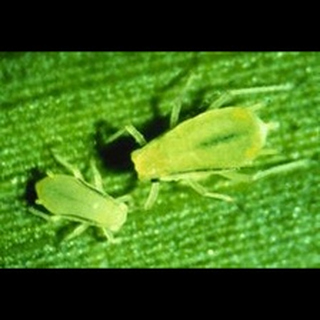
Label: wheat_aphid